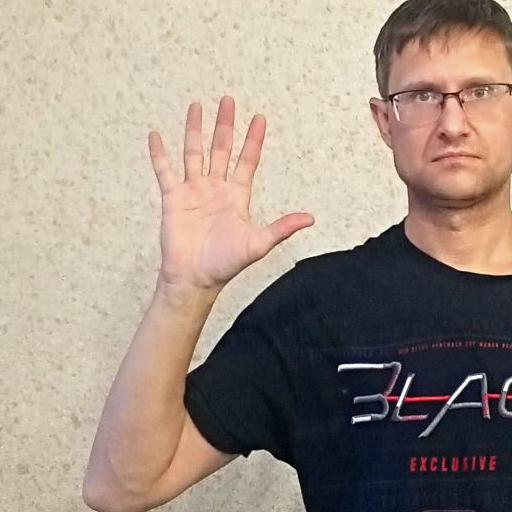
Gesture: palm